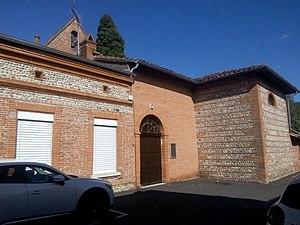
Villate l'église
Villate est une commune française située dans le département de la Haute-Garonne, en région Occitanie.
La liste des églises de la Haute-Garonne recense de manière exhaustive les églises situées dans le département français de la Haute-Garonne.